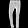
Label: Trouser